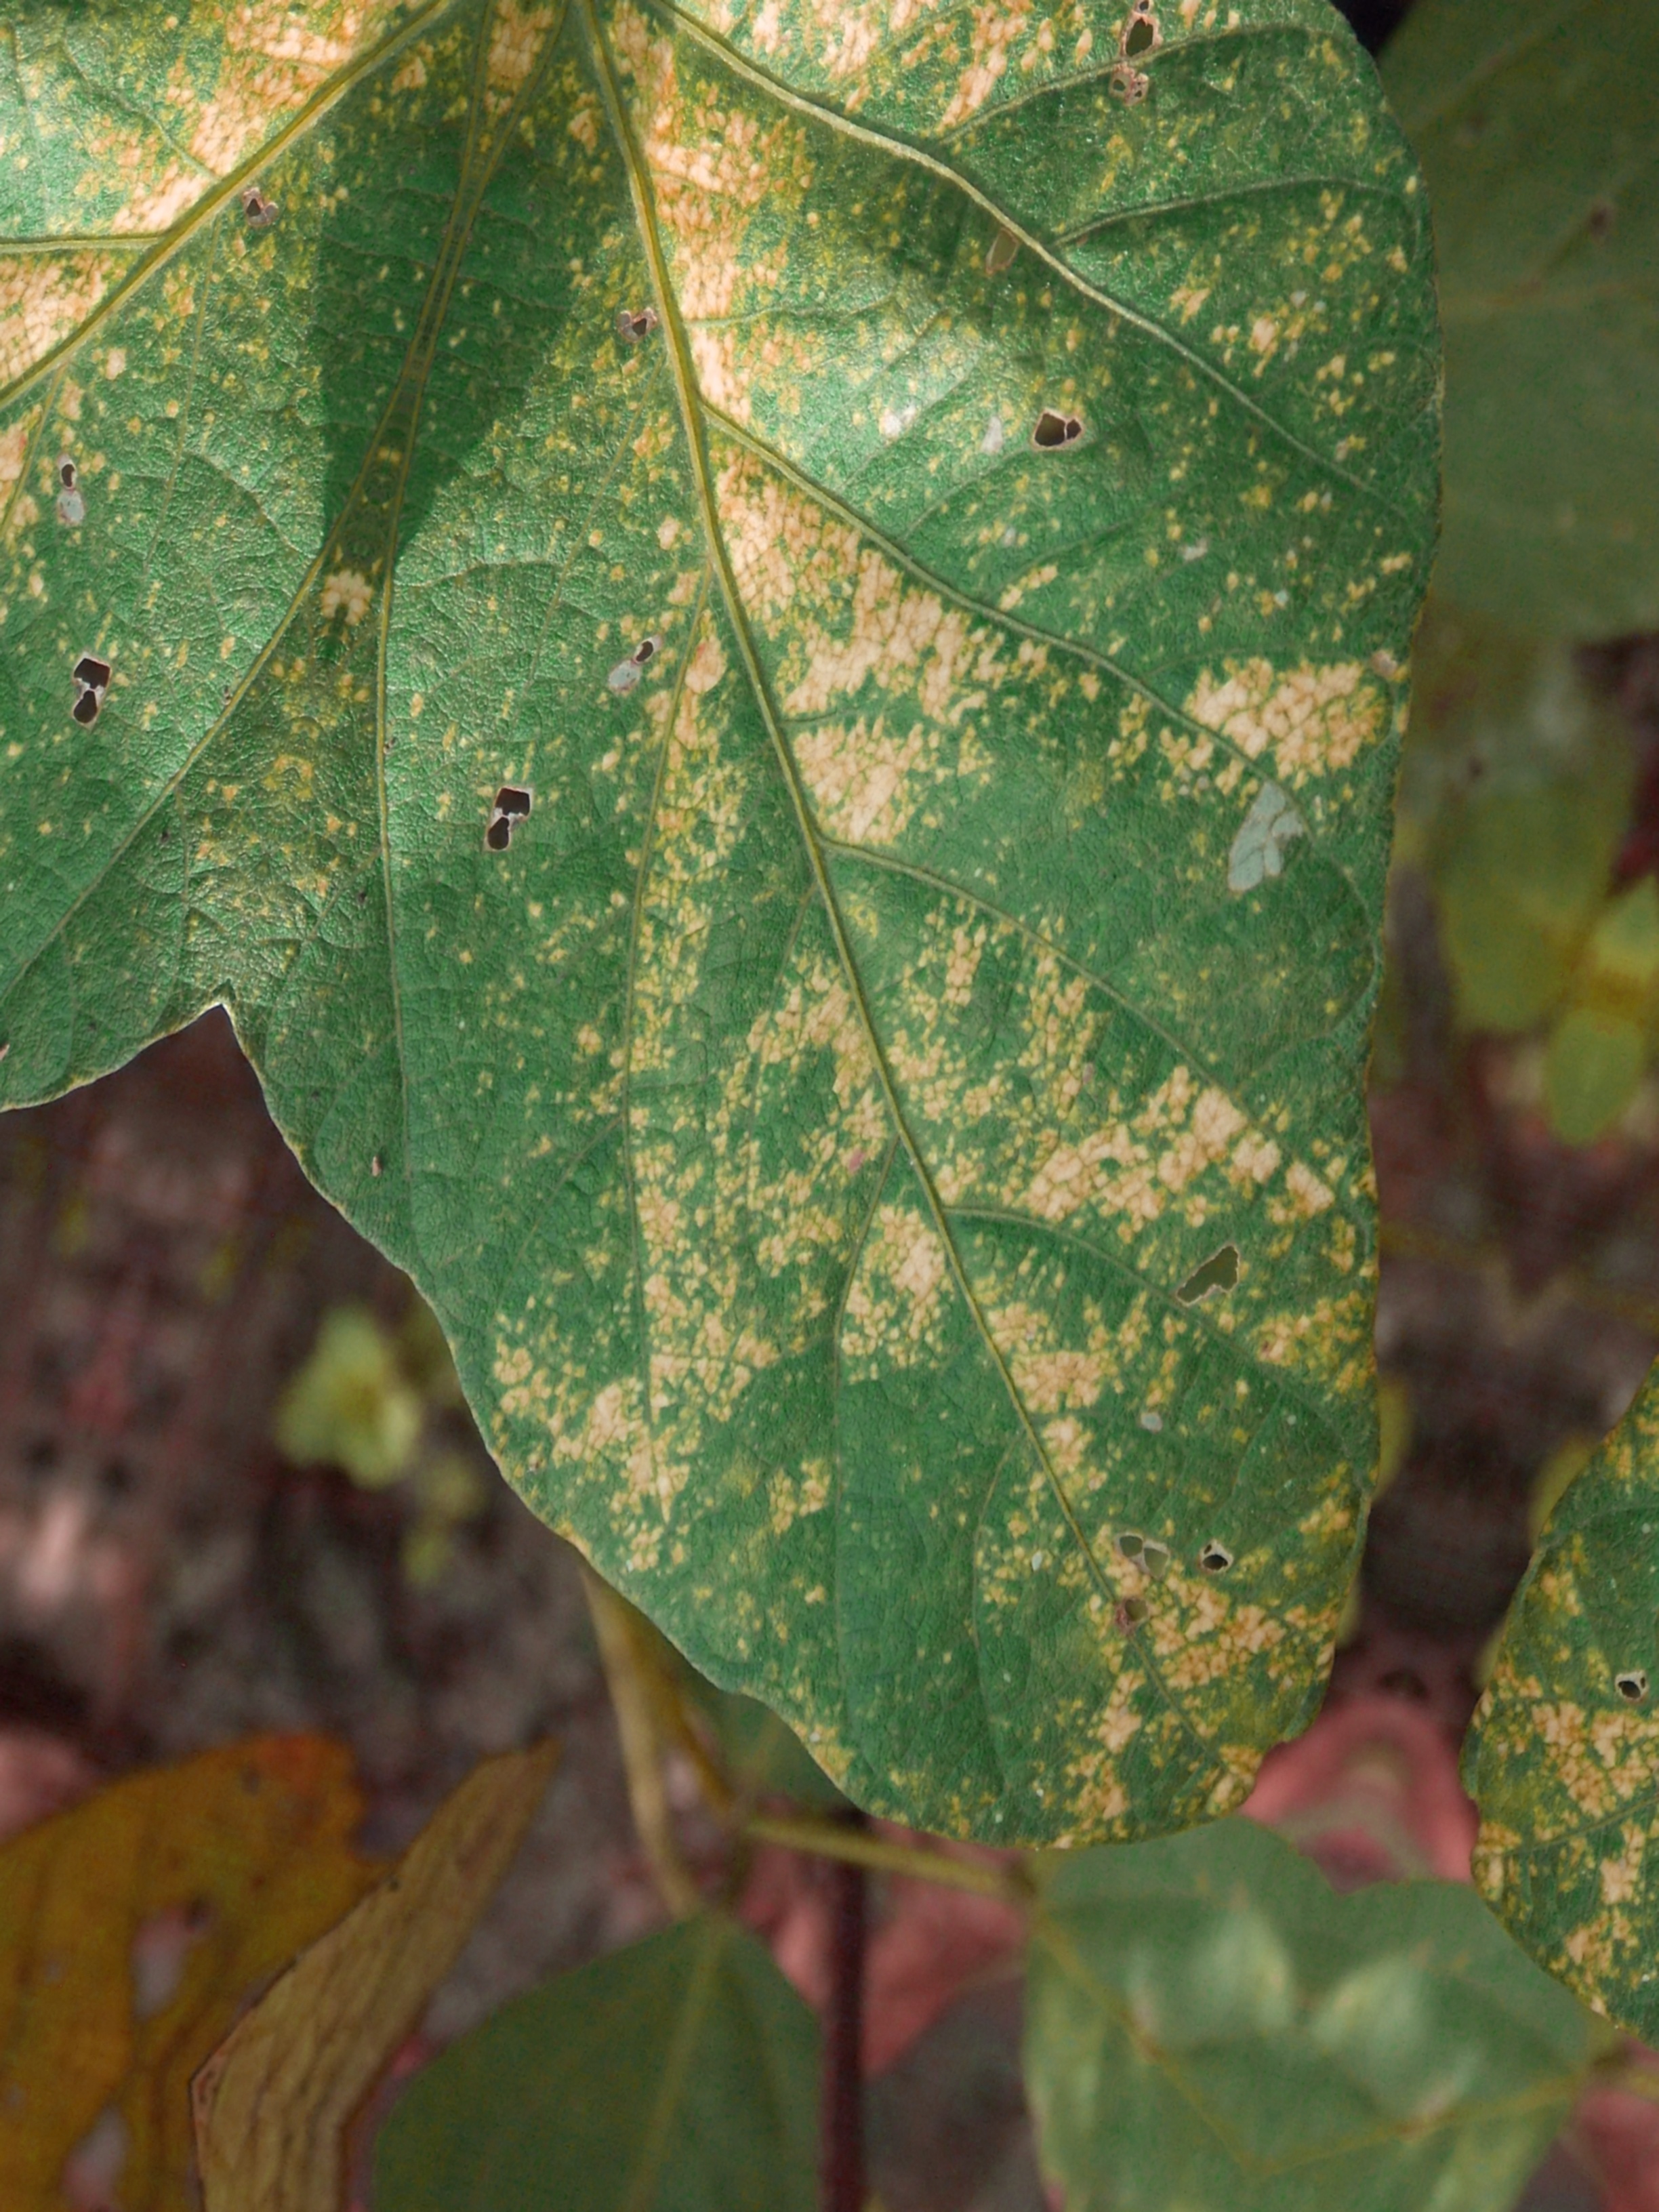
Label: Disease